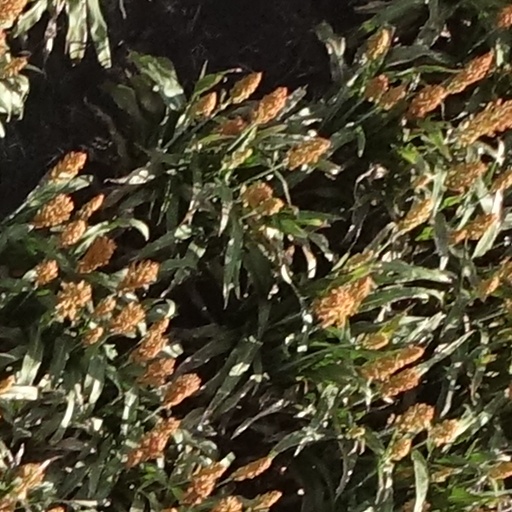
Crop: sorghum